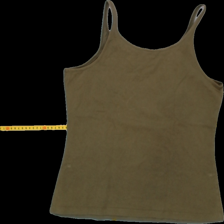
View: back
Type: Top
Category: Ladies
Brand: Lindex
Colors: Green
Material: 100% cotton
Pattern: Plain
Cut: C-collar
Size: L
Season: All
Trend: No trend
Stains: No
Price range: <50
Recommended usage: Export
Comment: Washed out